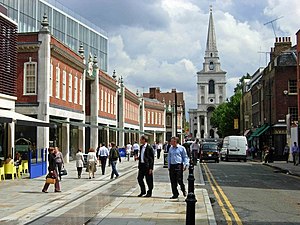
Spitalfields
Brushfield Street i Spitalfields.
Spitalfields er et tidligere sogn i boroughs af Tower Hamlets, dels i det centrale London og dels i East End i London, tæt på Liverpool Street Station og Brick Lane. Liberty of Norton Folgate og den nærliggende Liberty of the Old Artillery Ground blev sammenlagt til Spitalfields i 1921.